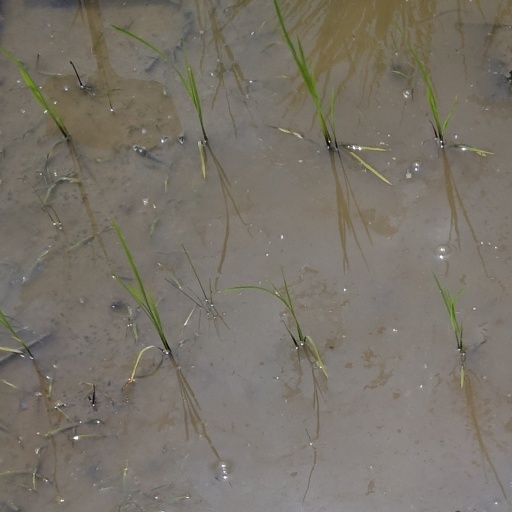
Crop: rice